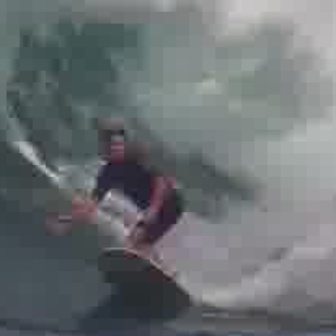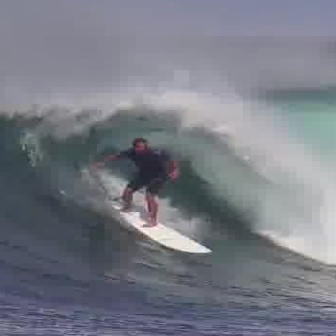
  Please identify the target specified by the bounding box [45,119,182,256] in the first image and locate it in the second image. Return the coordinates in [x_min,y_min,x_max,y_max] format.
Answer: [88,134,177,223]